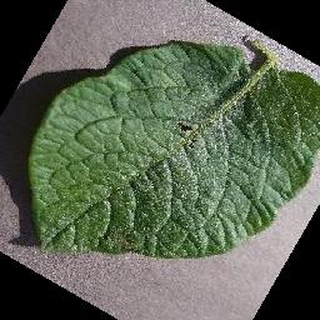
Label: healthy_potato